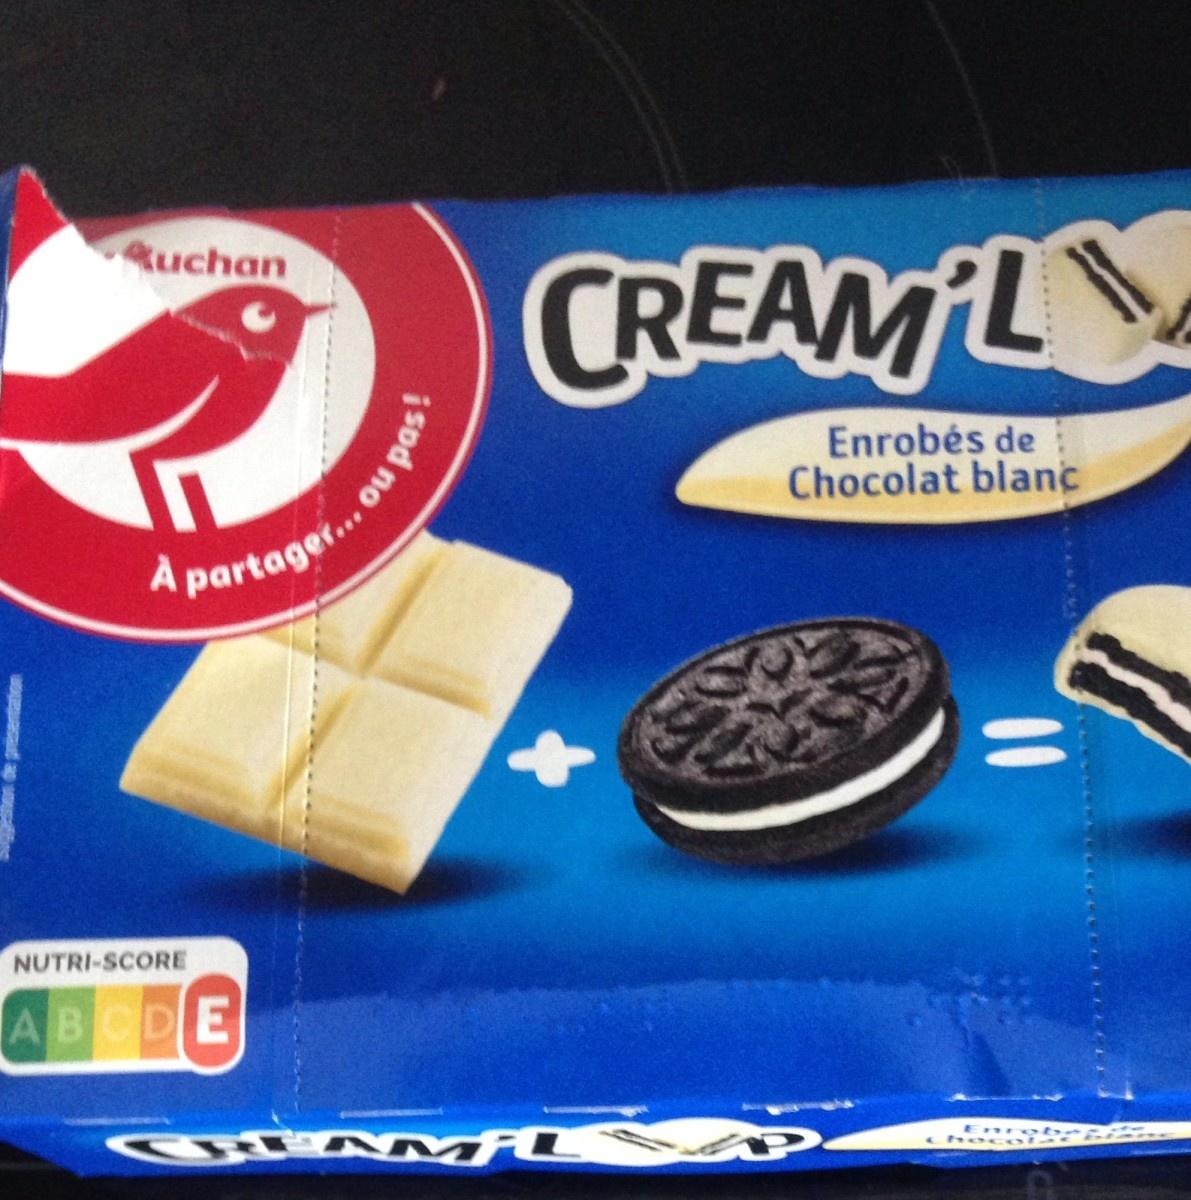
Nutri-Score label: nutriscore-e